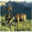
Label: deer